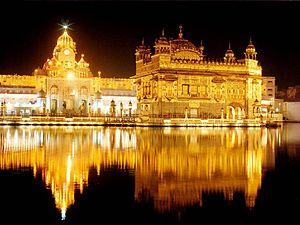
Amritsar est une ville située au nord-ouest de l'État du Pendjab indien. Celle-ci abrite le Temple d'Or, nom informel du Harmandir Sâhib, centre spirituel et culturel de la communauté sikh. En 2011, la population recensée d'Amritsar est de 1 132 761 habitants.